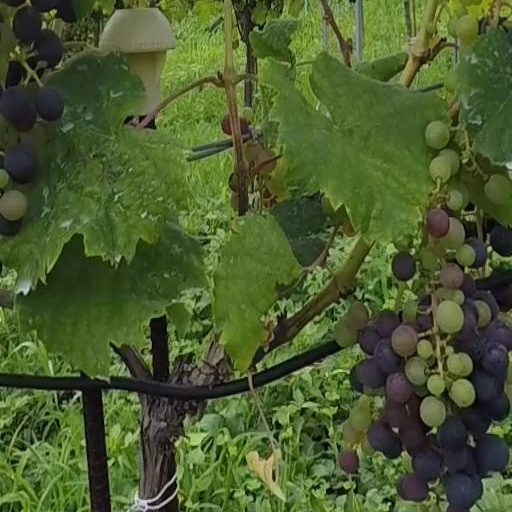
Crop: grape